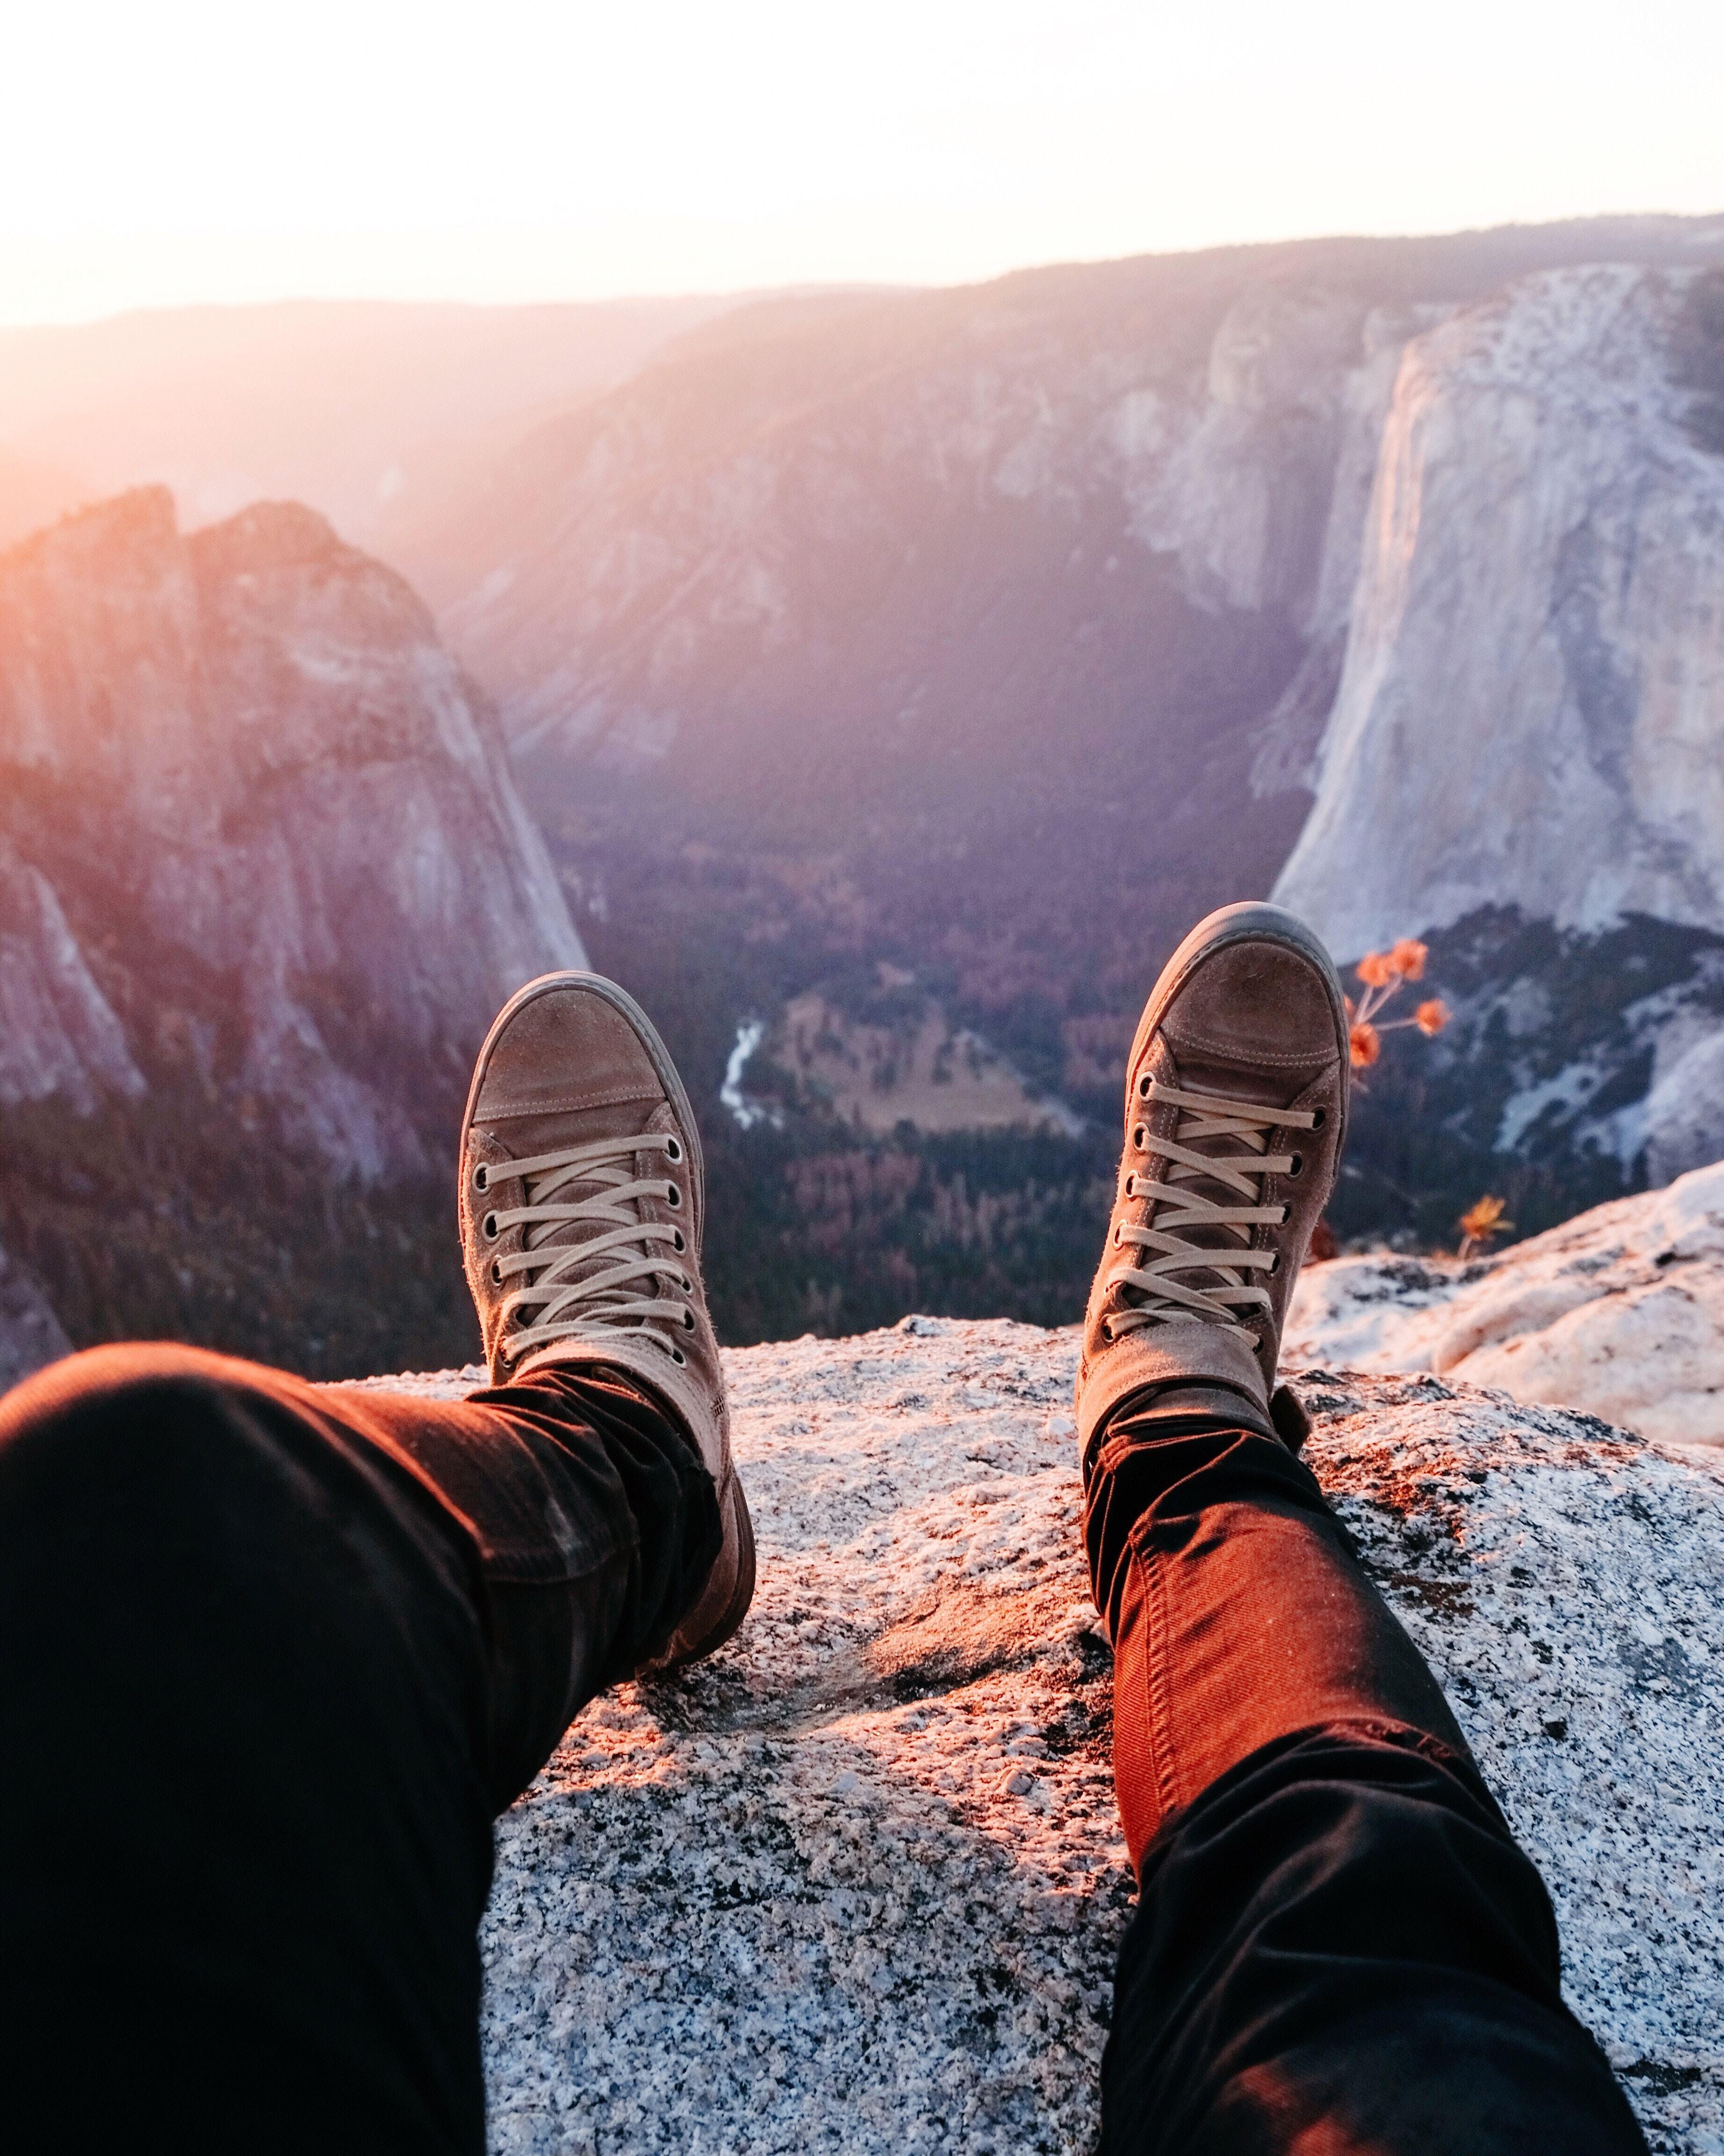
landscape, rock, shoe, mountain, snow, winter, sky, sunlight, morning, adventure, mountain range, vacation, ice, canyon, arctic, summit, fun, mountaineer, freezing, adventurer, mountainous landforms, glacial landform, geological phenomenon, outdoor shoe